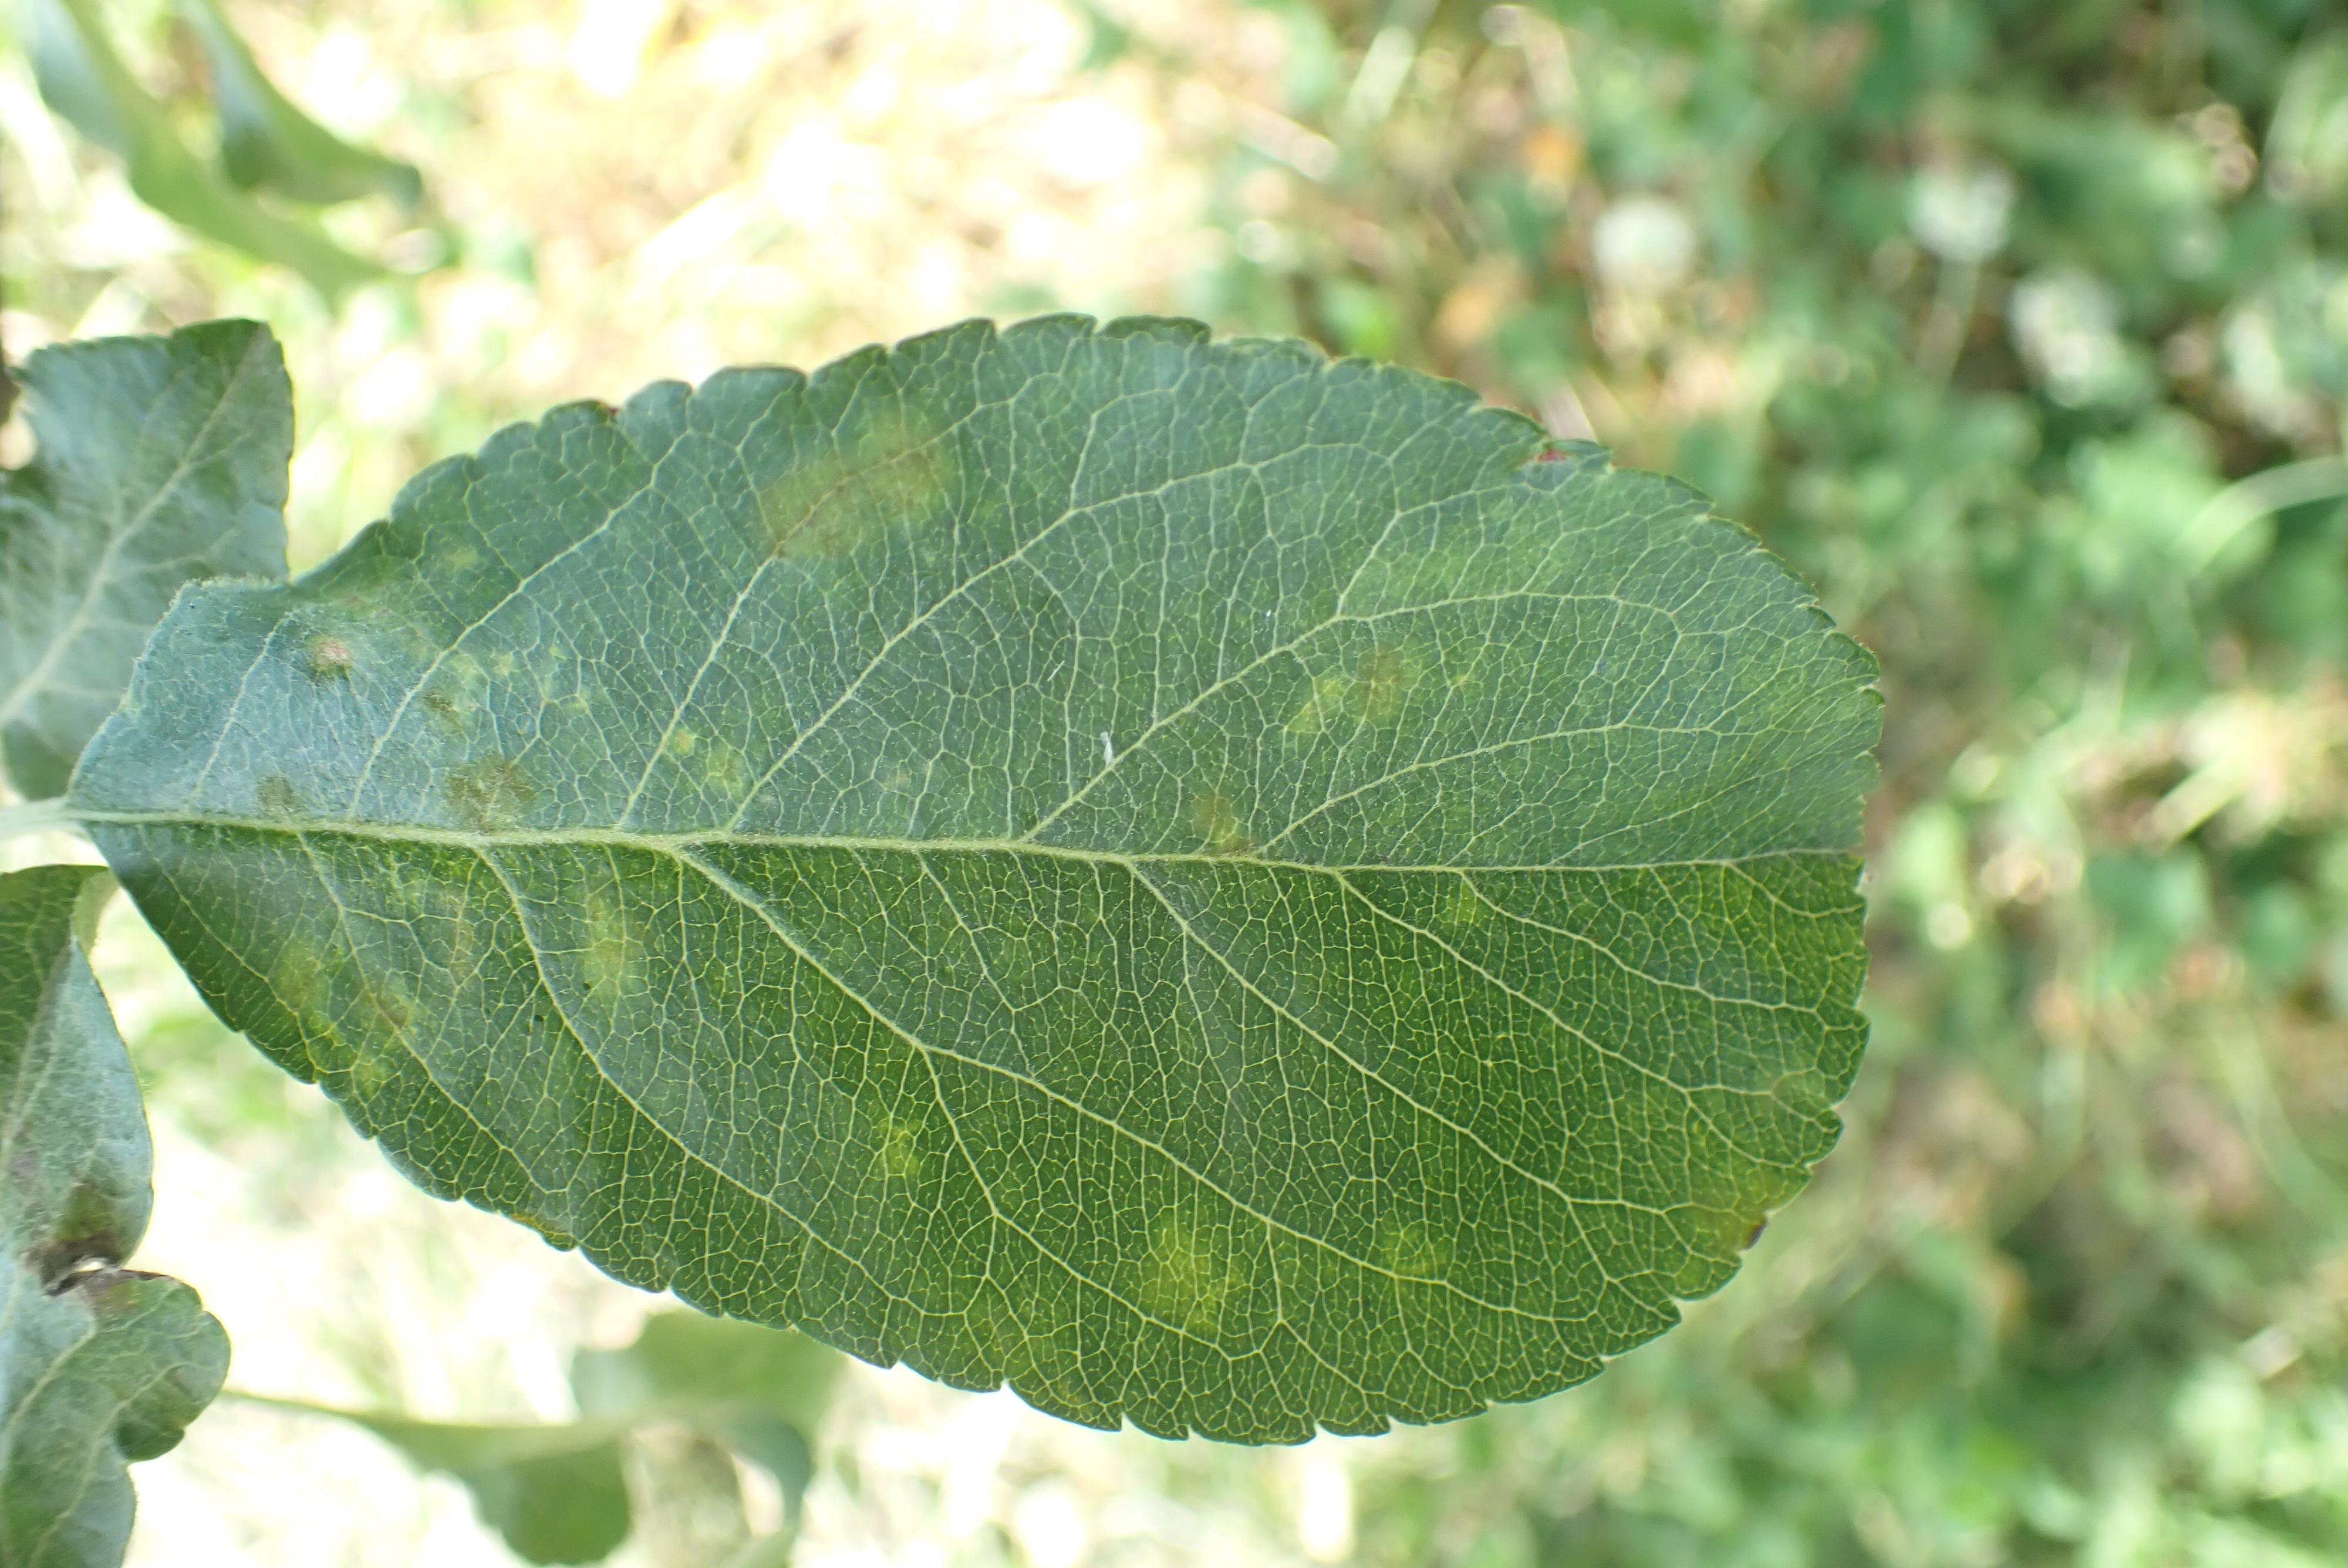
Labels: scab